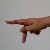
The image shows a hand gesture representing the letter 'P' in Indian Sign Language.